Telangana Police

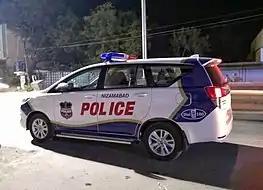
Telangana Police SUV

A police station is headed by an inspector (an upper subordinate rank). A police station is the basic unit of policing, responsible for prevention and detection of crime, maintenance of public order, enforcing law in general as well as for performing protection duties and making security arrangements for the constitutional authorities, government functionaries, representatives of the public in different legislative bodies and local self governments, public figures etc.